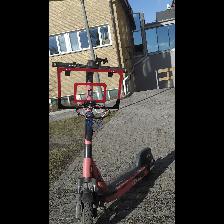
Label: NonHuman